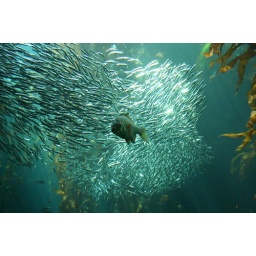
Large fish and sardines swimming in the kelp forest. Monterey Bay Aquarium.